Bede BD-5

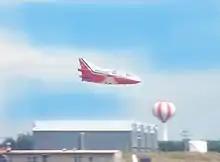
"Bud Light Jet" BD-5J at Fargo 1997

The prototype, "N500BD", flew briefly on September 12, 1971, powered by a Polaris Industries snowmobile engine. This was sixteen months after deposits had been taken, which led to some griping in the press.